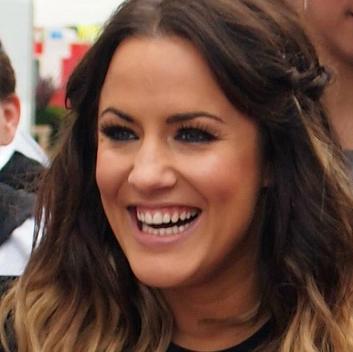
Age: 32